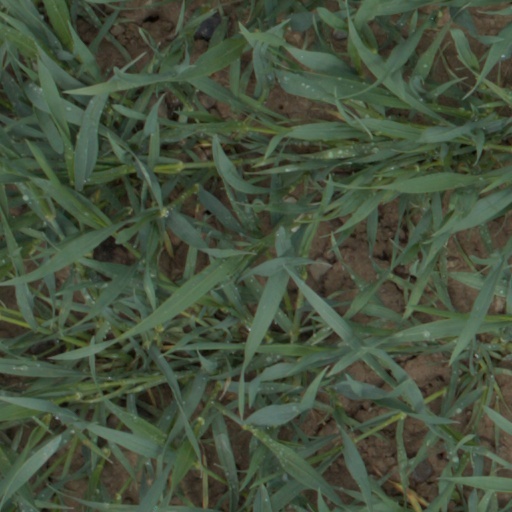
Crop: wheat